Philip John Gardner

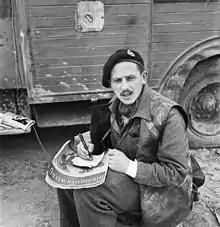
Philip Gardner in January 1942.

Captain Philip John ("Pip") Gardner (25 December 1914 − 16 February 2003) was a British Army officer and an English recipient of the Victoria Cross (VC), the highest and most prestigious award for gallantry in the face of the enemy that can be awarded to British and Commonwealth forces. He was educated at Dulwich College between 1928 and 1932.